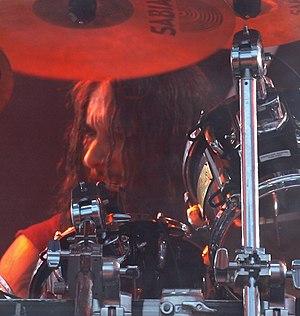
Jan Axel Blomberg, né le 2 août 1969 à Trysil, Norvège, est un batteur de black metal norvégien.
Cet article est une liste de batteurs de heavy metal, classés par ordre alphabétique. La première colonne comporte le nom des batteurs tandis que la seconde liste leur pays d'origine.